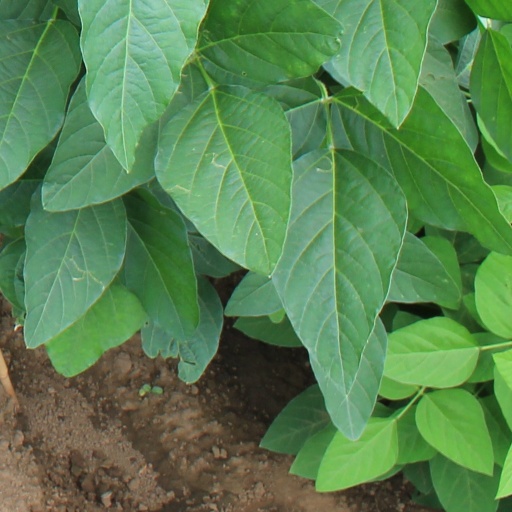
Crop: soybean